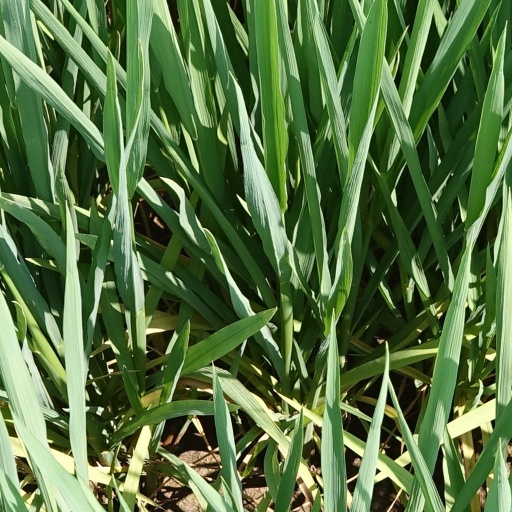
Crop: rice